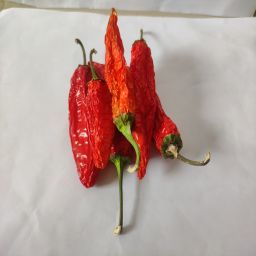
Crop: New Mexico Green Chile
Quality: Dried